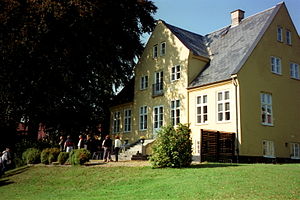
Sandholm (Blovstrød Sogn)
Sandholmgårds hovedbygning
Sandholmgårds hovedbygning
Sandholm er et gods. Gården ligger på Ellebækvej i Blovstrød Sogn og har også været anvendt som landsted.